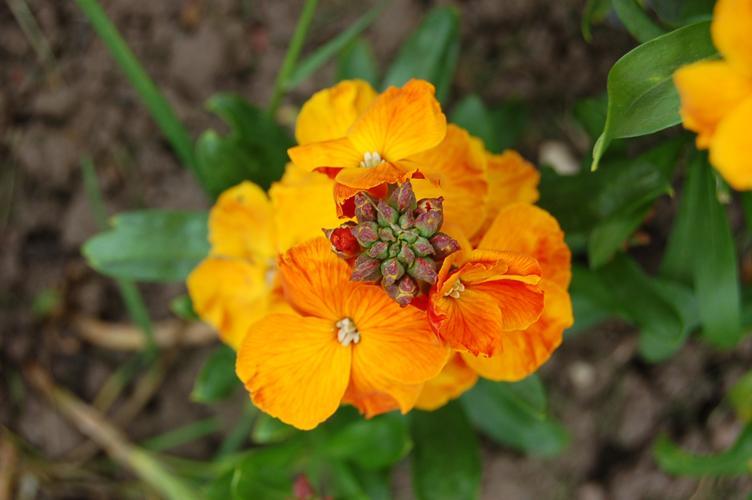
Label: wallflower